Sky position (RA, Dec in degrees): 178.485, 27.759
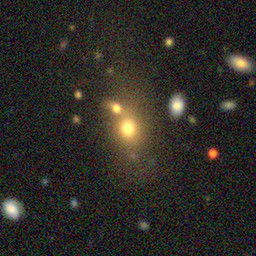
Galaxy morphology: Merging Galaxies